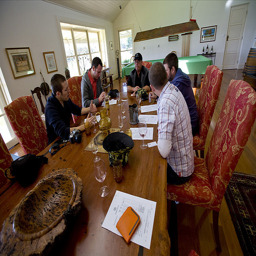
Five guys are sitting at a long table drinking wine.
several men sitting around a table having wine.
A group of people sitting around a wooden table.
five men siting at a wooden table discussing issues
A group of men sitting at a dining table talking.